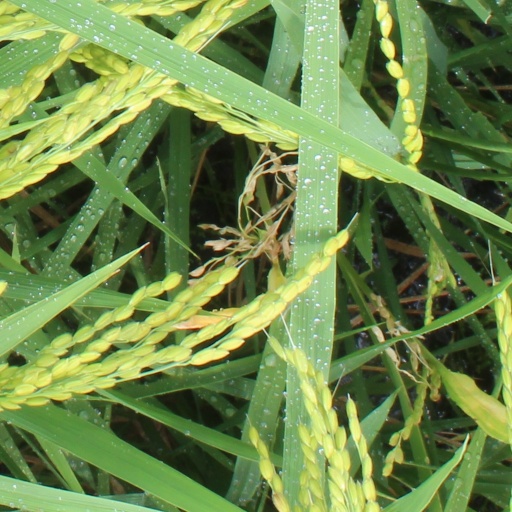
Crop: rice